Place Saint-Jean

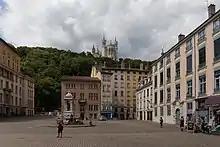
Place Saint-Jean

The Place Saint-Jean is an old pedestrian square in the 5th arrondissement of Lyon (a.k.a. the "vieux Lyon", which means the oldest borough of Lyon). It is located in front of the Roman Catholic cathedral of Saint-Jean.